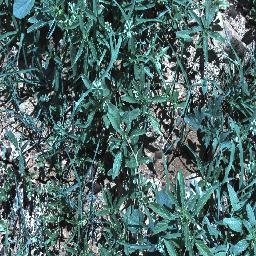
Label: negative